Answer in natural language. Considering the relative positions, is walnut wood open shelving unit (marked B) to the left or right of blue colour bin (marked C)? Choose between the following options: left or right
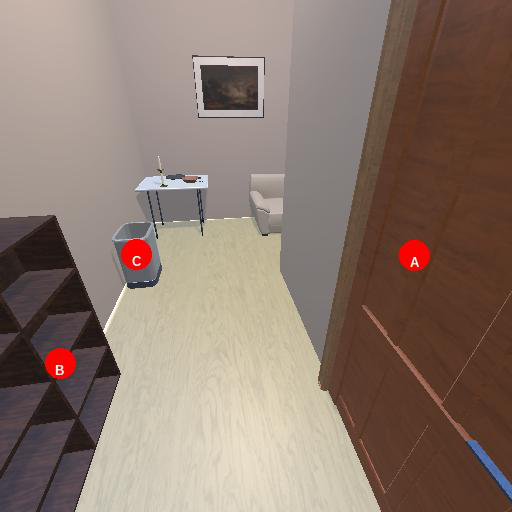
<answer>right</answer>